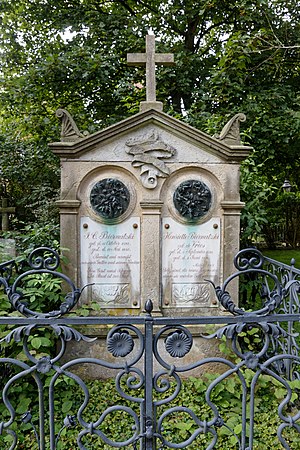
Johann Christoph Biernatzki
Johann Christoph Biernatzkis gravsted
Johann Christoph Biernatzki var en holstensk forfatter.